Best Student Council

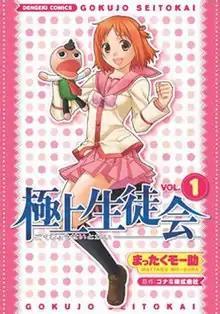
Cover of the first volume of the "Best Student Council" manga released by MediaWorks

is a Japanese anime television series conceived by Konami and animated by J.C.Staff which originally aired on TV Tokyo from April to September 2005. A PS2 dating sim game of the same name based on the anime was also made by Konami.